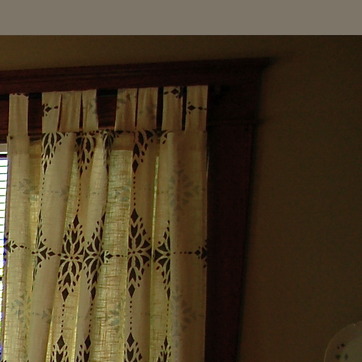
Material: fabric